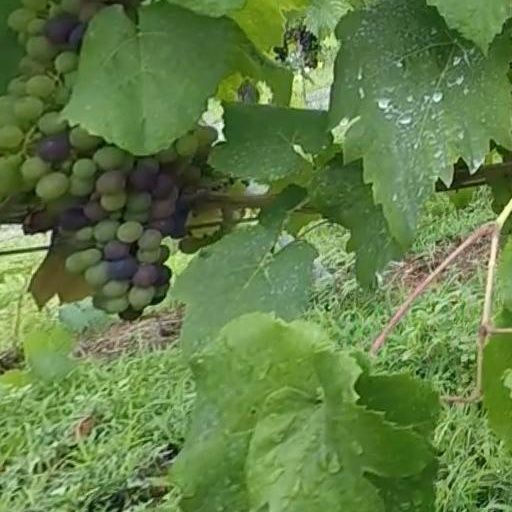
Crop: grape